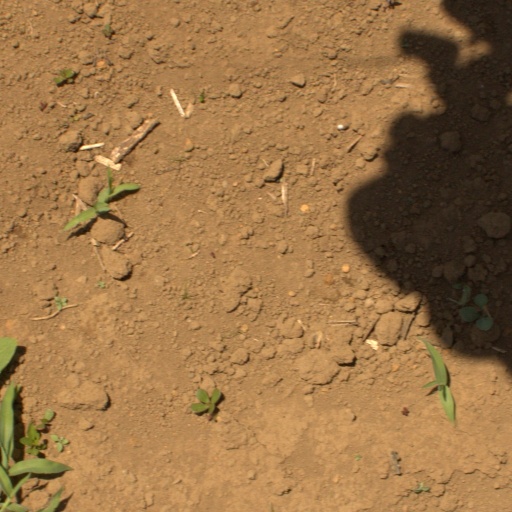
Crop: Jerusalem artichoke